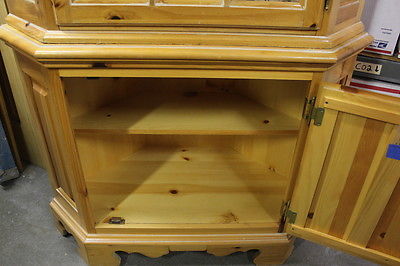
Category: cabinet